David Hill (choral director)

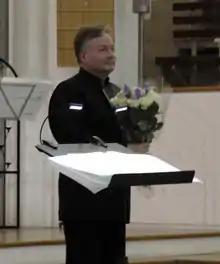
David Hill

David Hill, (born on 13 May 1957 in Carlisle, Cumberland) is a choral conductor and organist.